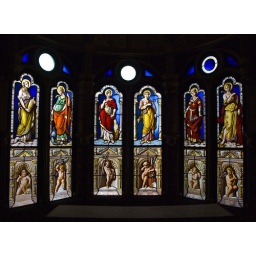
Stained glass window in the Chateau Royale de Blois